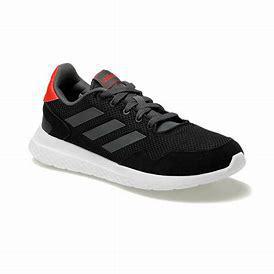
Brand: Adidas
Model: Archivo